James Brown (actor)

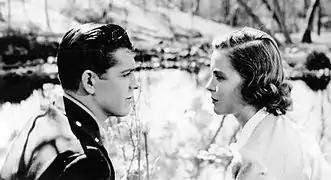
Brown (left) with Dorothy McGuire in "Reward Unlimited", 1944

For about a decade from the mid-1960s, Brown left acting to found a company making weight belts, eventually selling the company to Faberge. He returned to acting in television in the 1970s. From 1979 to 1986, he played the recurring role of Detective Harry McSween in 39 episodes of the soap opera television series "Dallas".